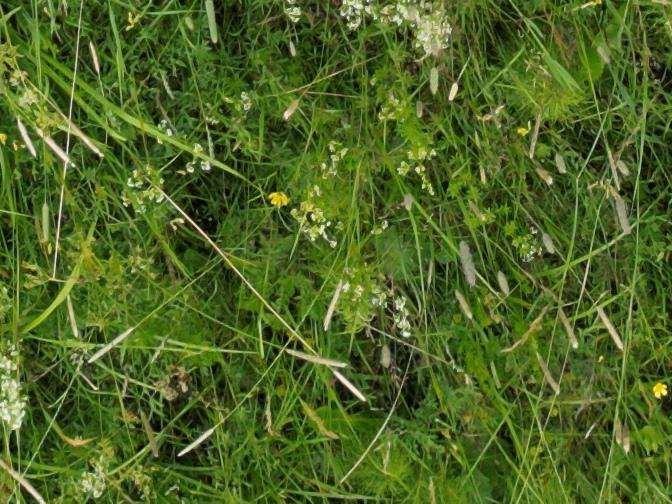
Flowers visible: yarrow flowers